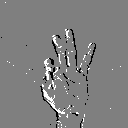
ASL letter: f